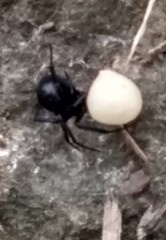
Species: Lactrodectus_hesperus